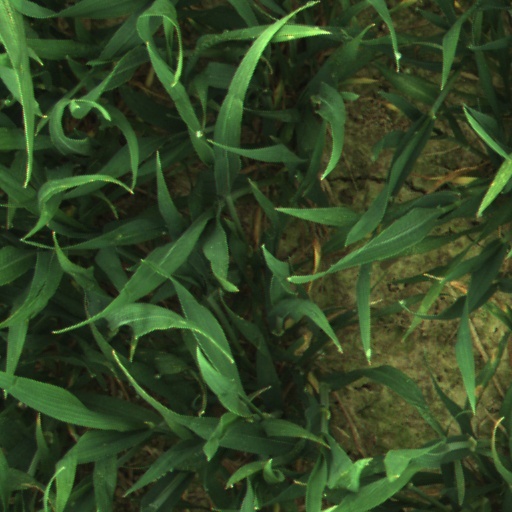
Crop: wheat